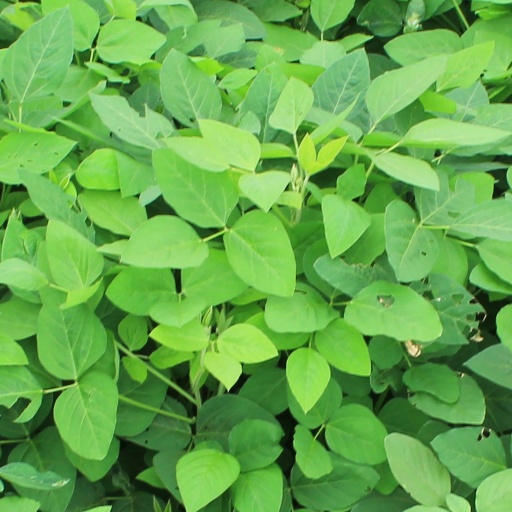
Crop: soybean